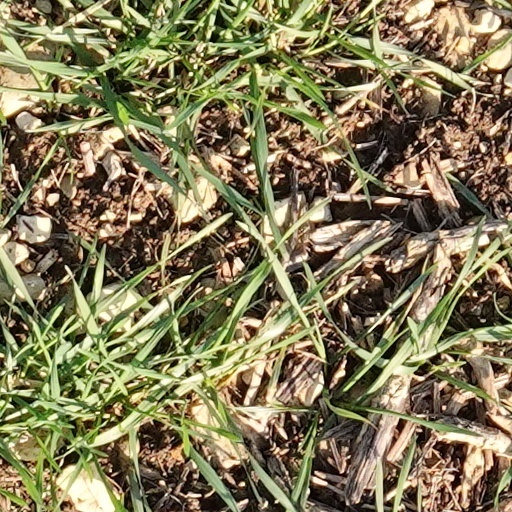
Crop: wheat